Alajuela Formation

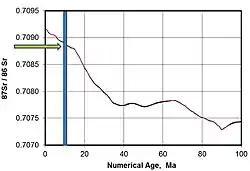
Sr/Sr ratios provided an age of 9.77 ± 0.22 Ma for the formation

Analysis of Sr/Sr ratios, obtained from original shell material from marine fossils, provided an age of 9.77 ± 0.22 Ma for the formation, placing it in the Tortonian. In the commonly used North American land mammal age classification, this corresponds to the earliest Hemphillian, typically starting at 10.3 Ma, although MacFadden et al. correlate this age with the latest Clarendonian. The equivalent South American land mammal age for the estimated age of the Arajuela Formation is Chasicoan.